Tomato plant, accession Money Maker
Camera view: tilt-top (135 deg); turntable rotation: 210 degrees
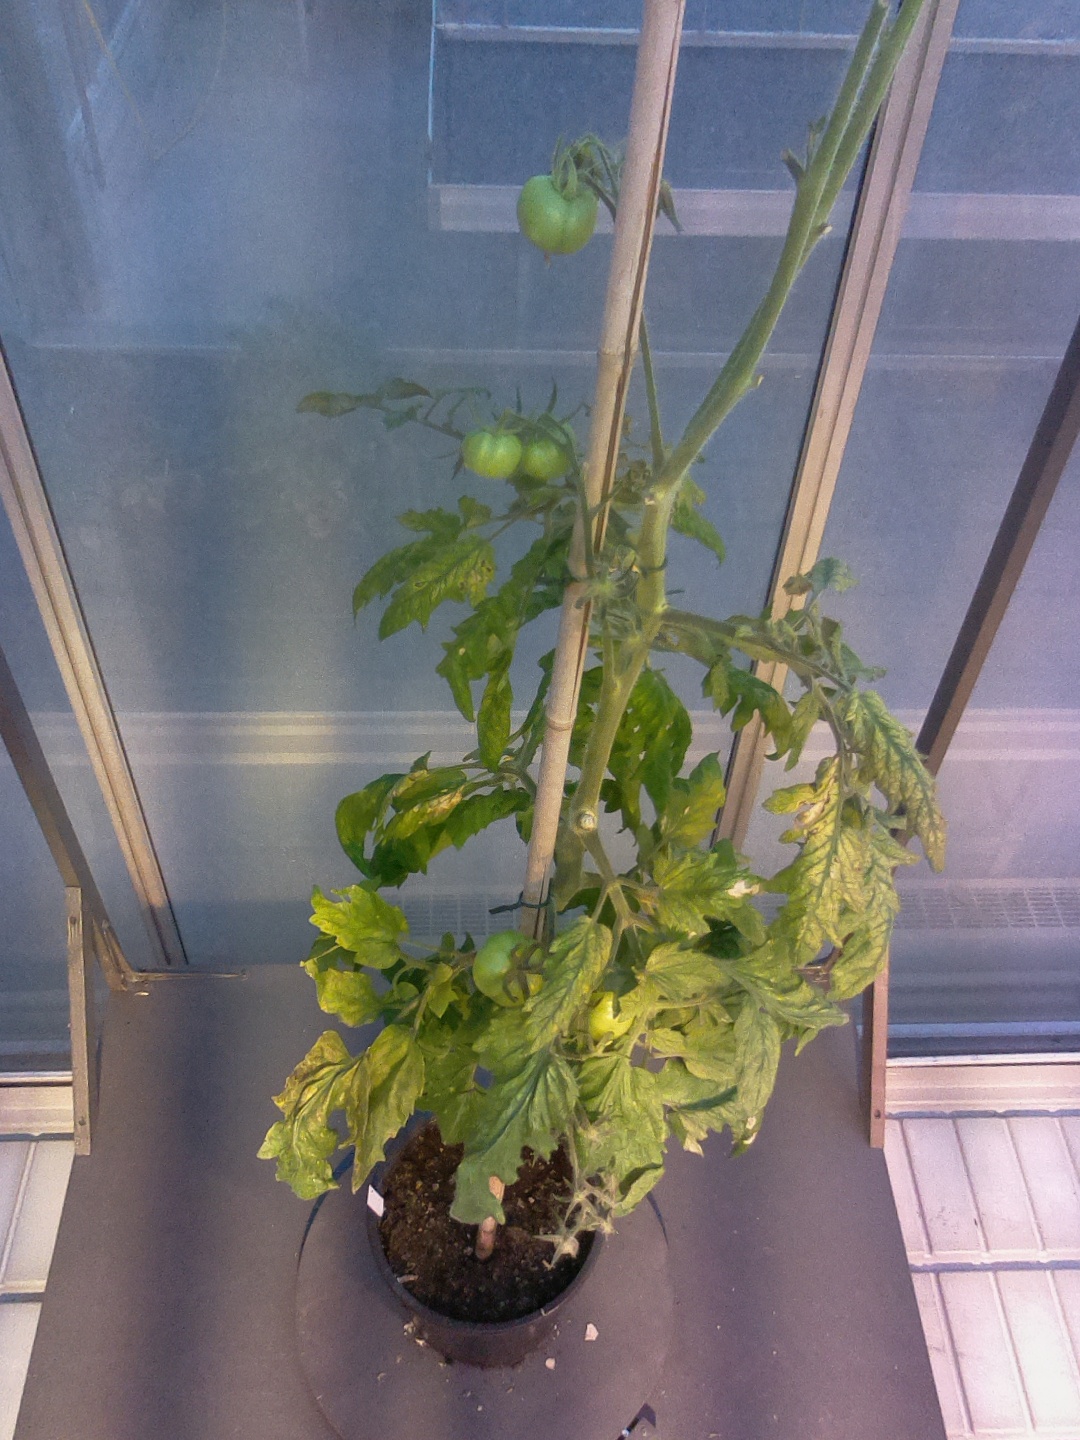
BBCH growth stage 79: 90% -100% of final fruit size